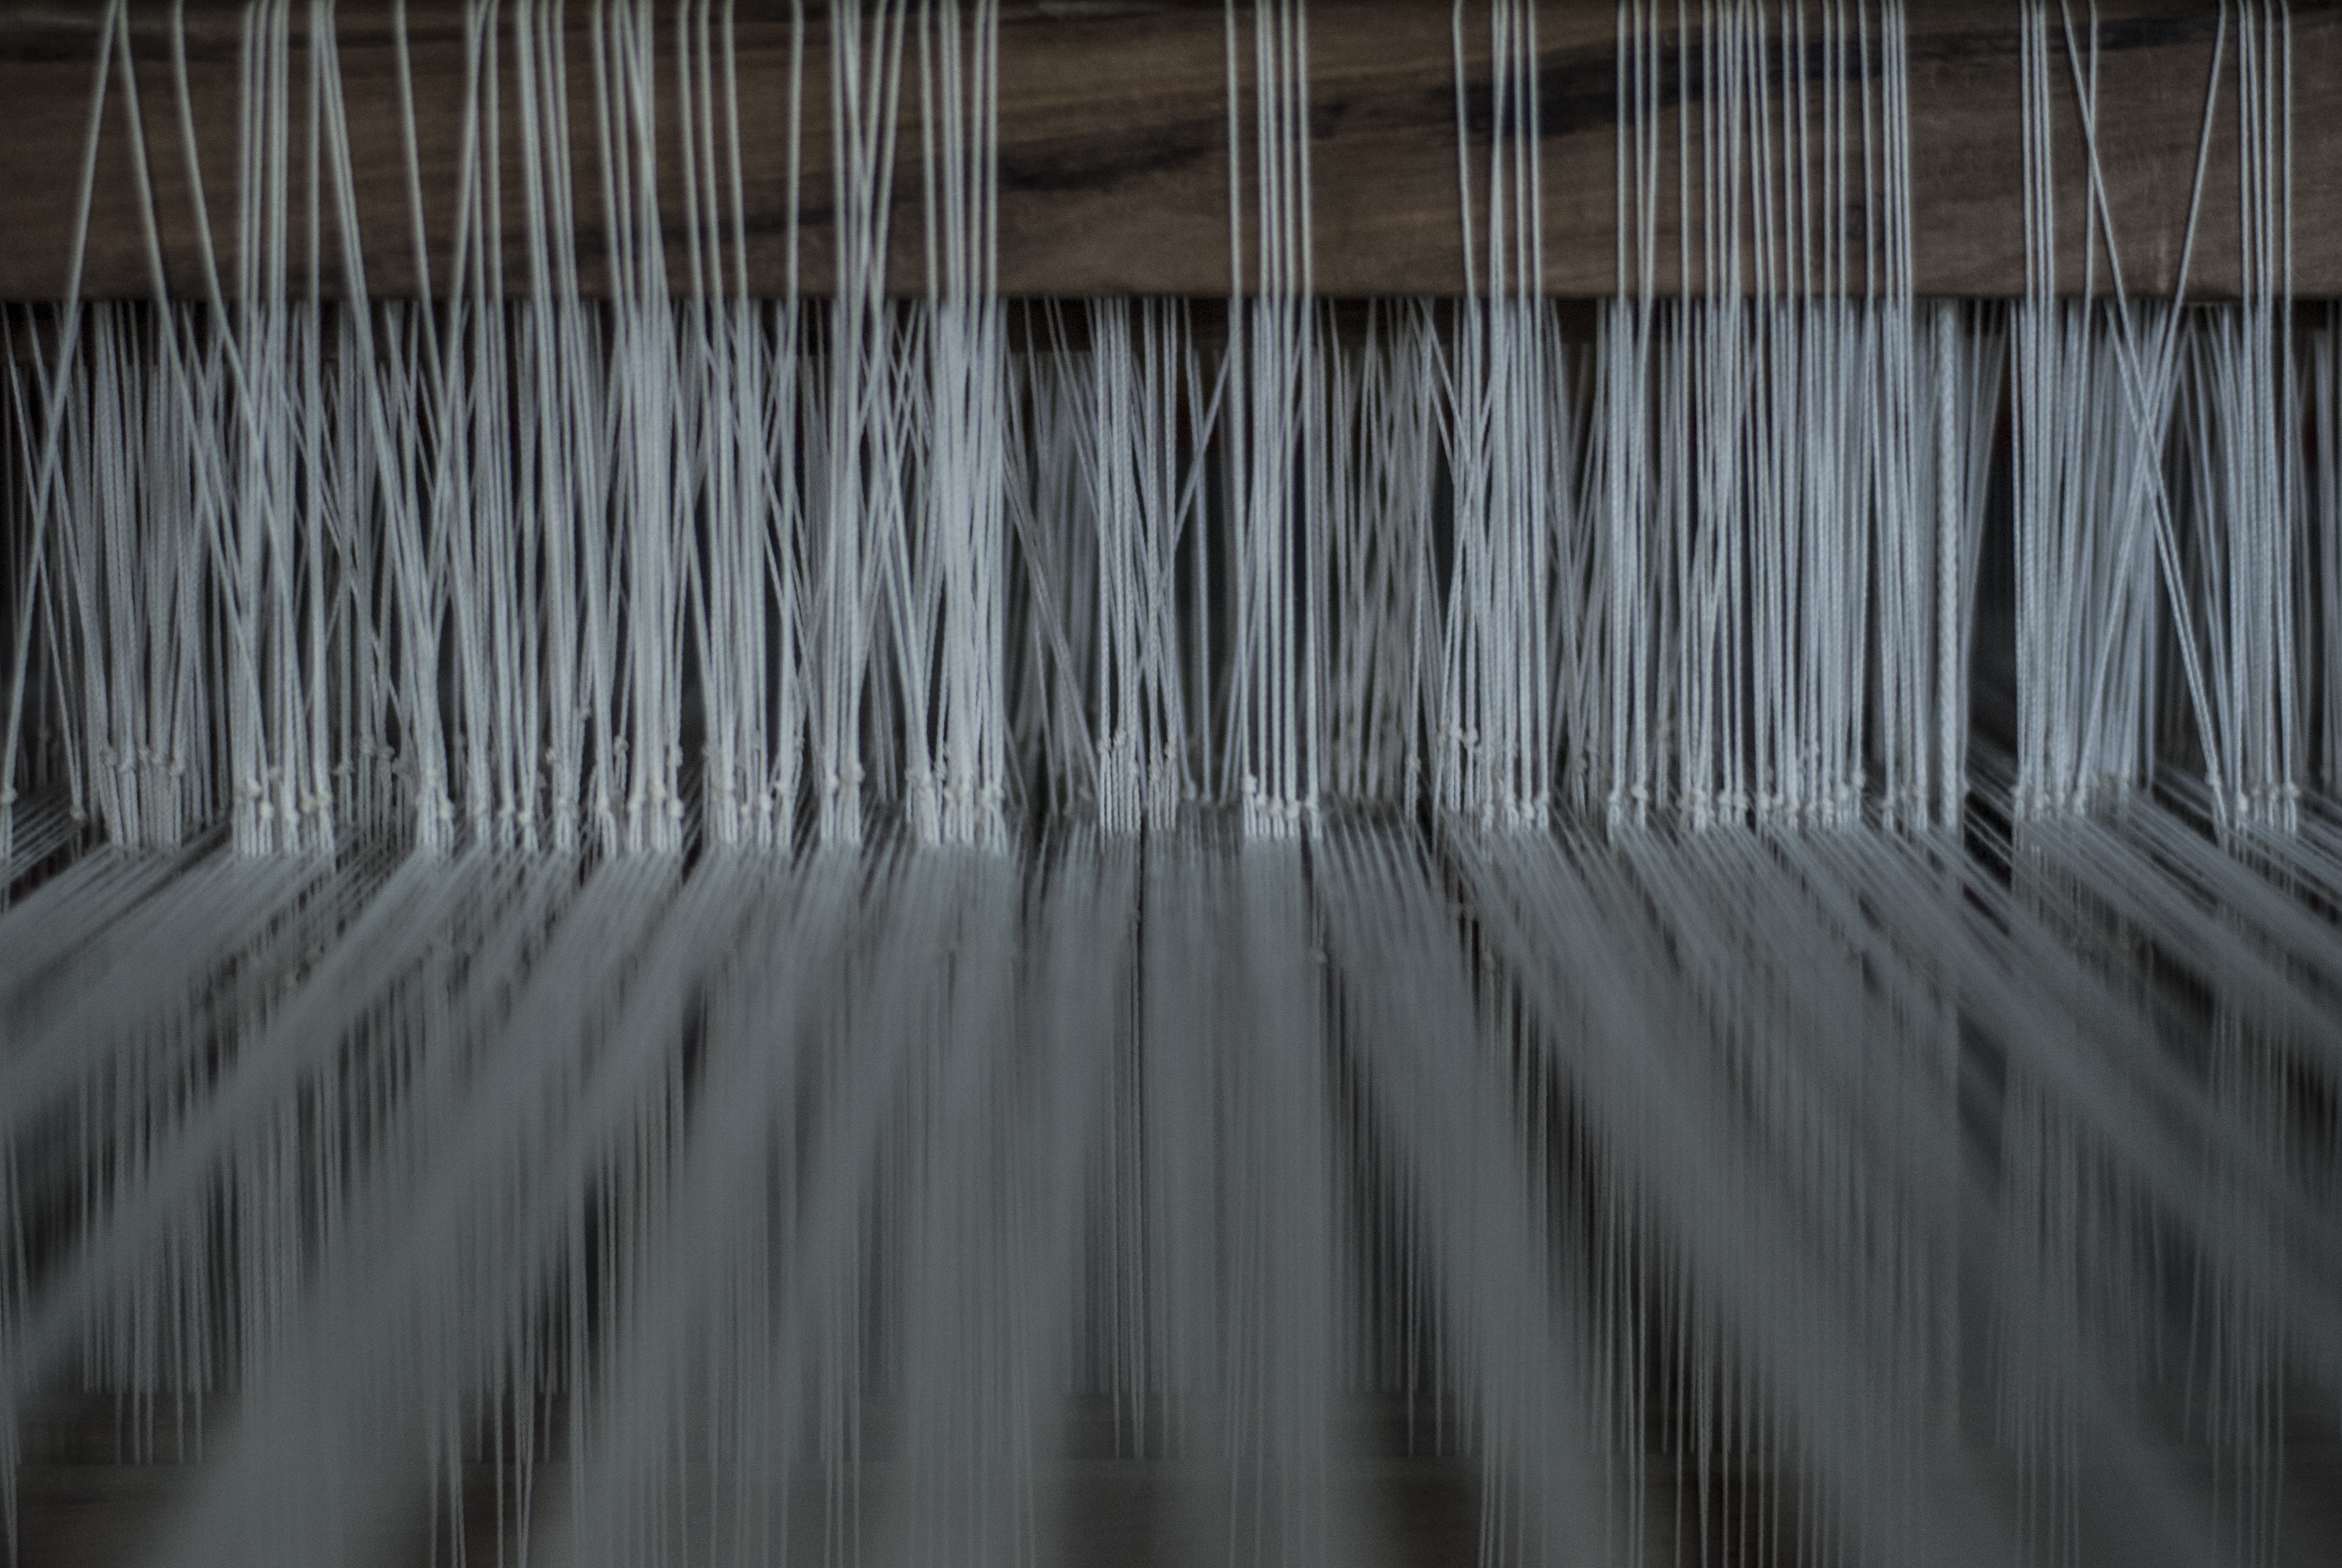
weaving, craftsman, crafts, tissue, sewing, line